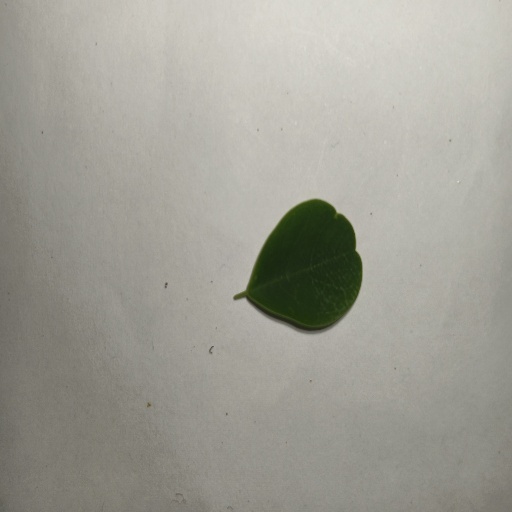
Species: Sojina
Leaf condition: Healthy Leaf